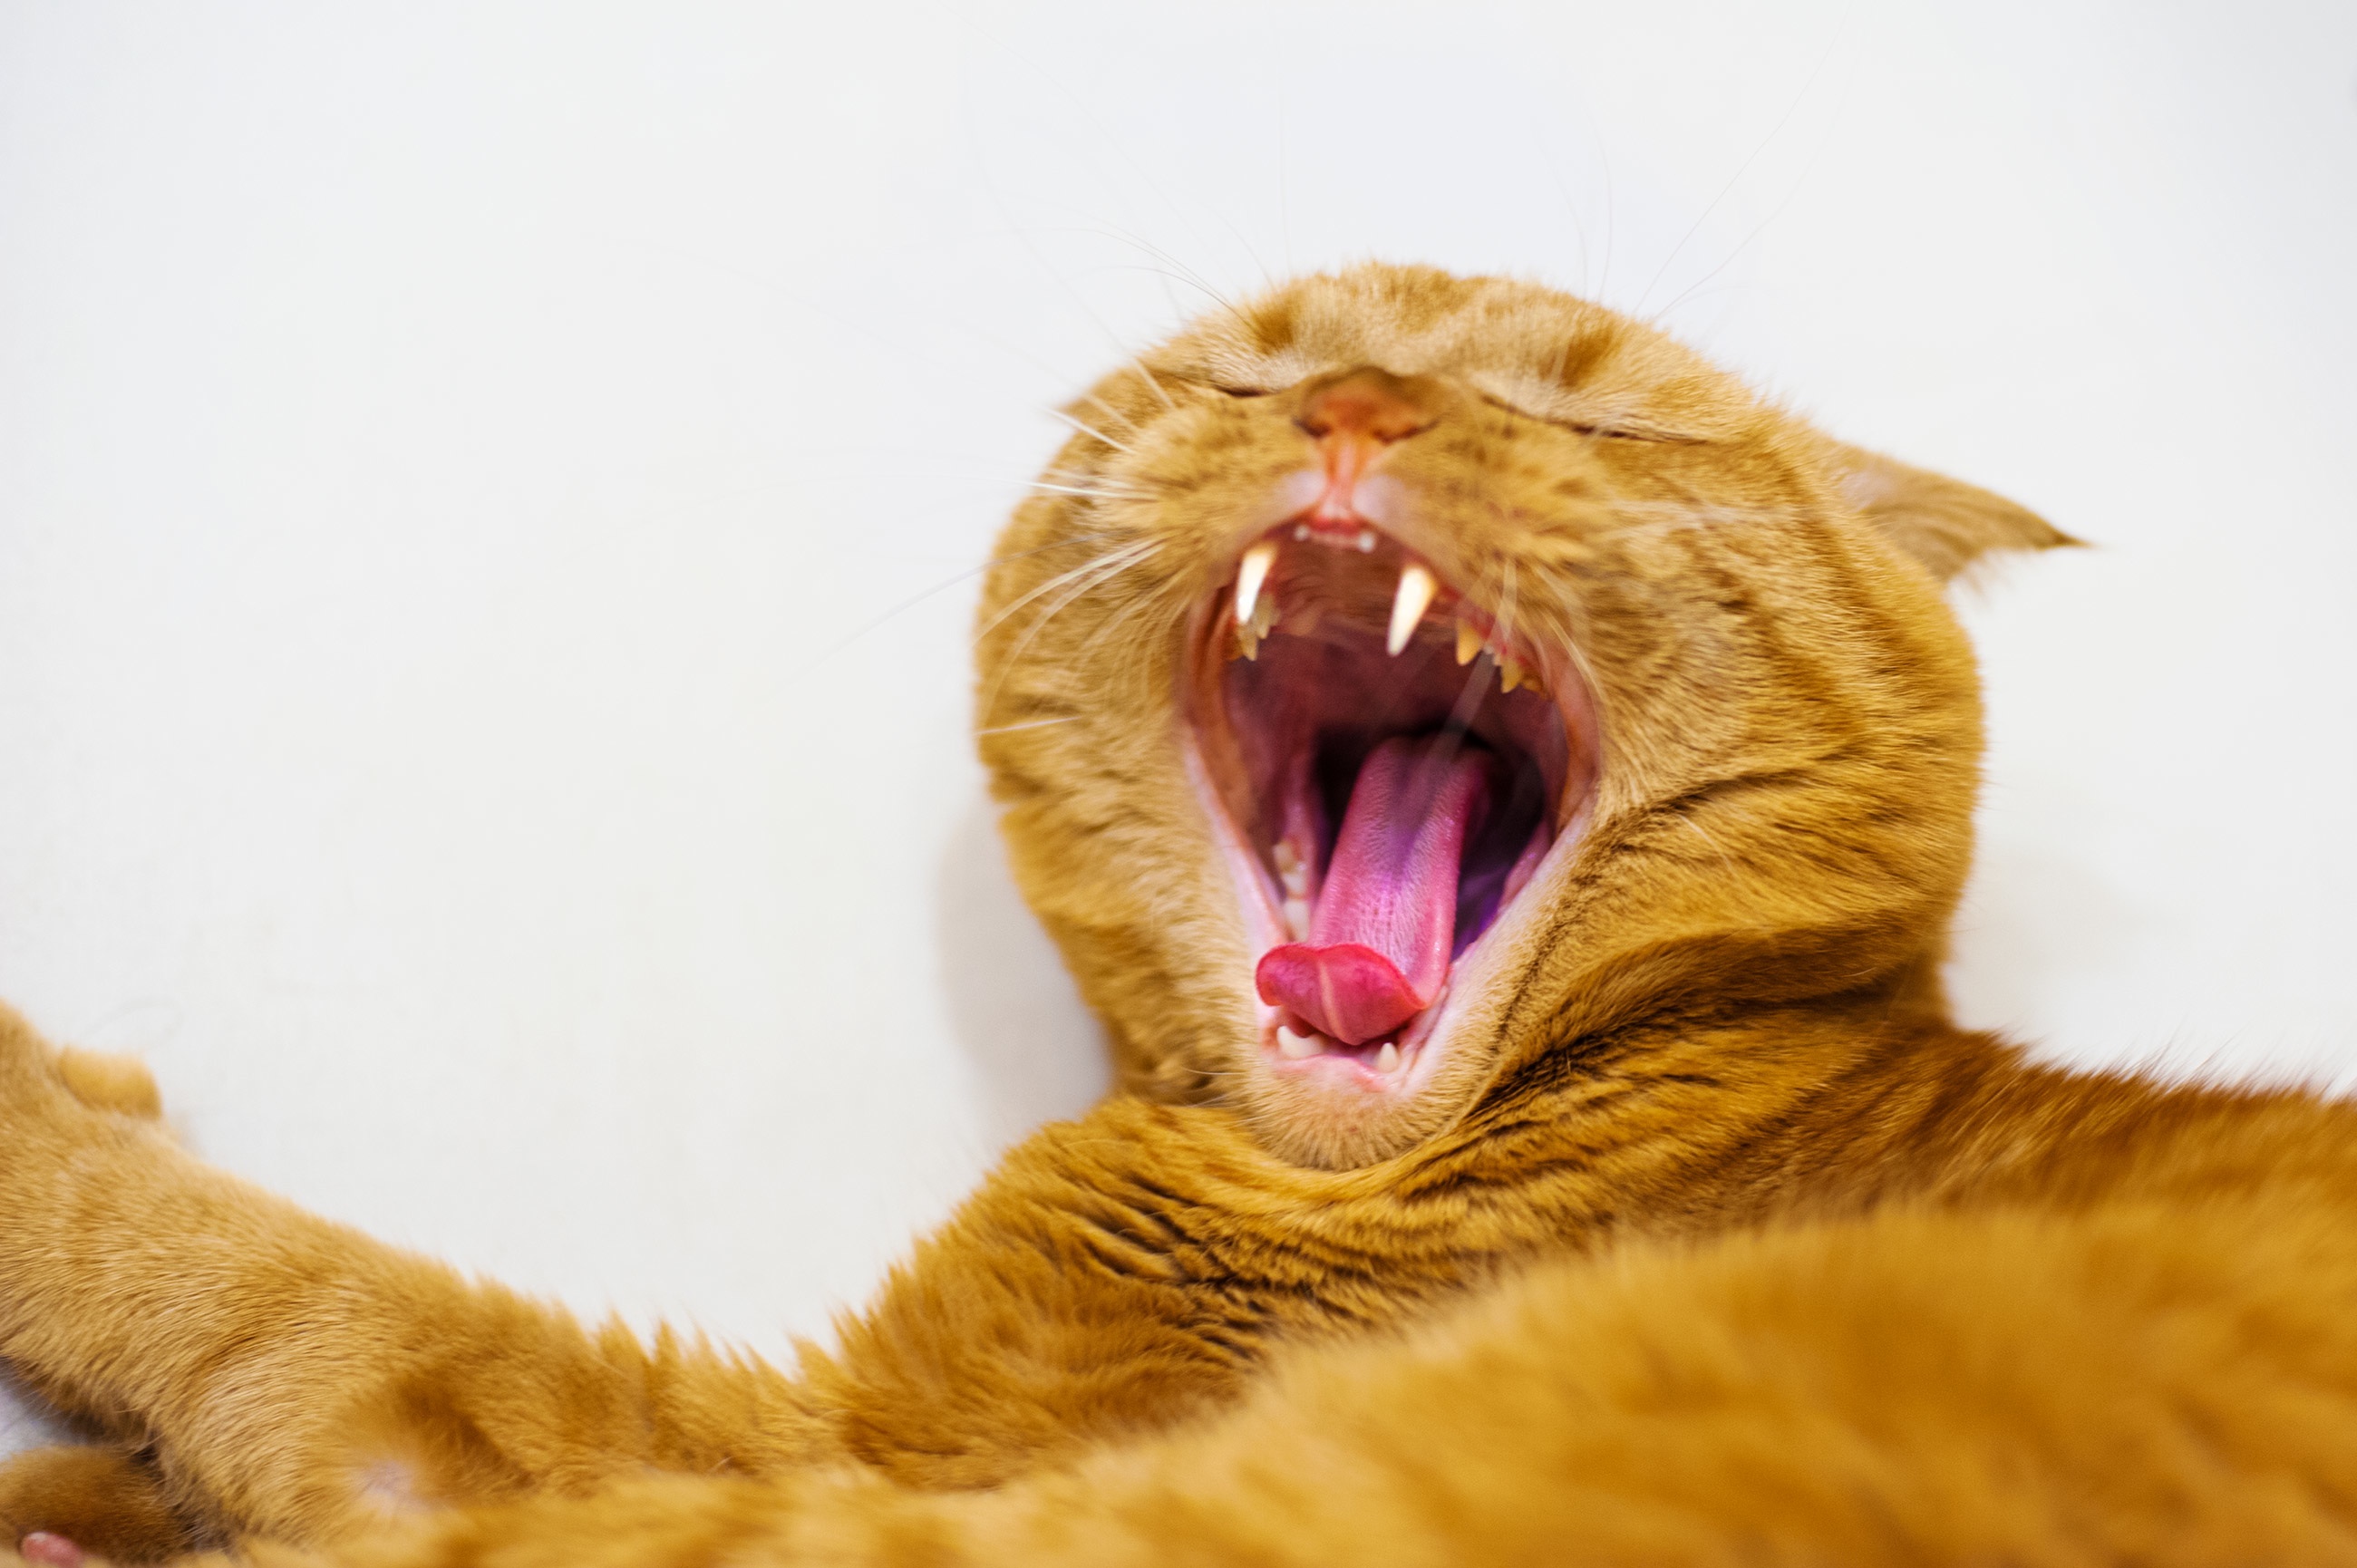
cat, mammal, facial expression, yawn, close up, nose, whiskers, snout, eye, head, vertebrate, organ, tabby cat, small to medium sized cats, cat like mammal